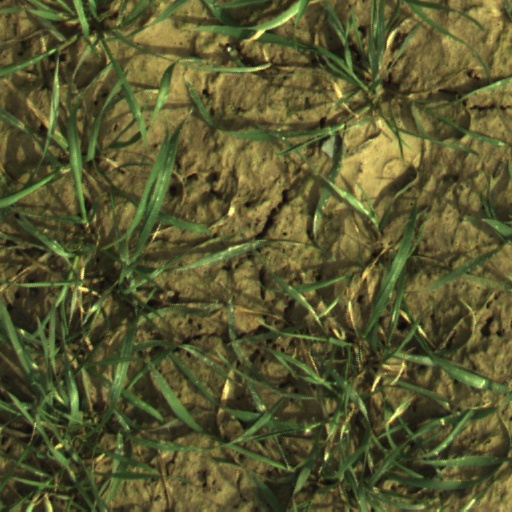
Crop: wheat